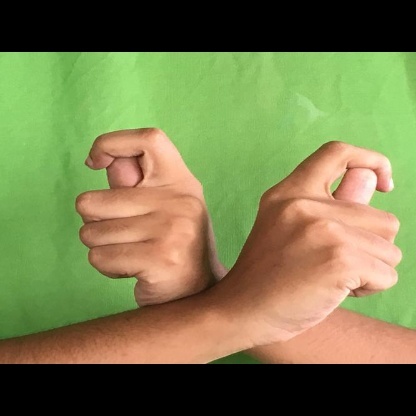
Mudra: Berunda